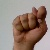
The image shows a hand gesture representing the letter 'T' in Indian Sign Language.